Coalbrookdale Institute

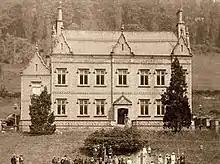
1921 image of the institute showing the roof and roofline details as originally built

The institute is a two-storeyed building built of blue bricks produced in the Coalbrookdale Company's own brickworks at Lightmoor. The brickwork is picked out with yellow brick dressings and has three flat gables with a Mansard roof. When built there was a pitched roof and the gables topped with pediments with "Literary and Scientific Institute" in raised lettering across the frieze but these features were removed in the 1920s. The style of the building was described contemporaneously as Tudor or Tudor Gothic.